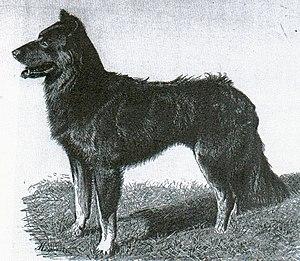
Photo d'un Berger de Beauce publiée en 1897 dans ""Les races de chiens"" du comte Henri de Bylandt"
Beauceron, Berger de Beauce, Berger français et Bas-Rouge sont les dénominations d'une race de chien de berger d'origine française.